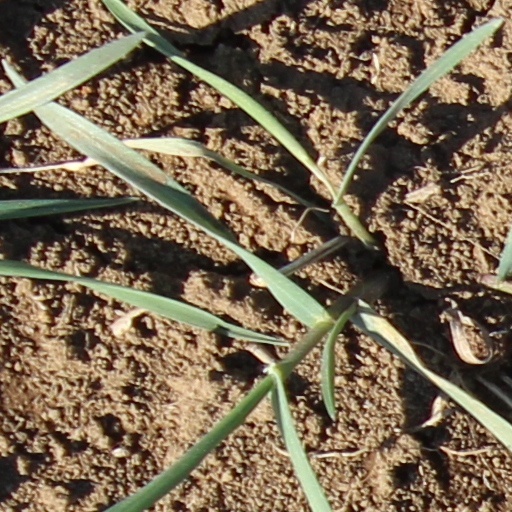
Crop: wheat